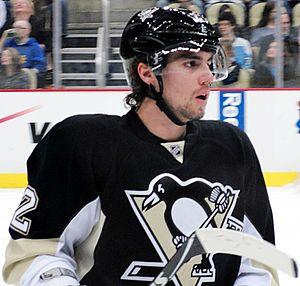
Matt Niskanen est un joueur professionnel américain de hockey sur glace. Il évolue au poste de défenseur.